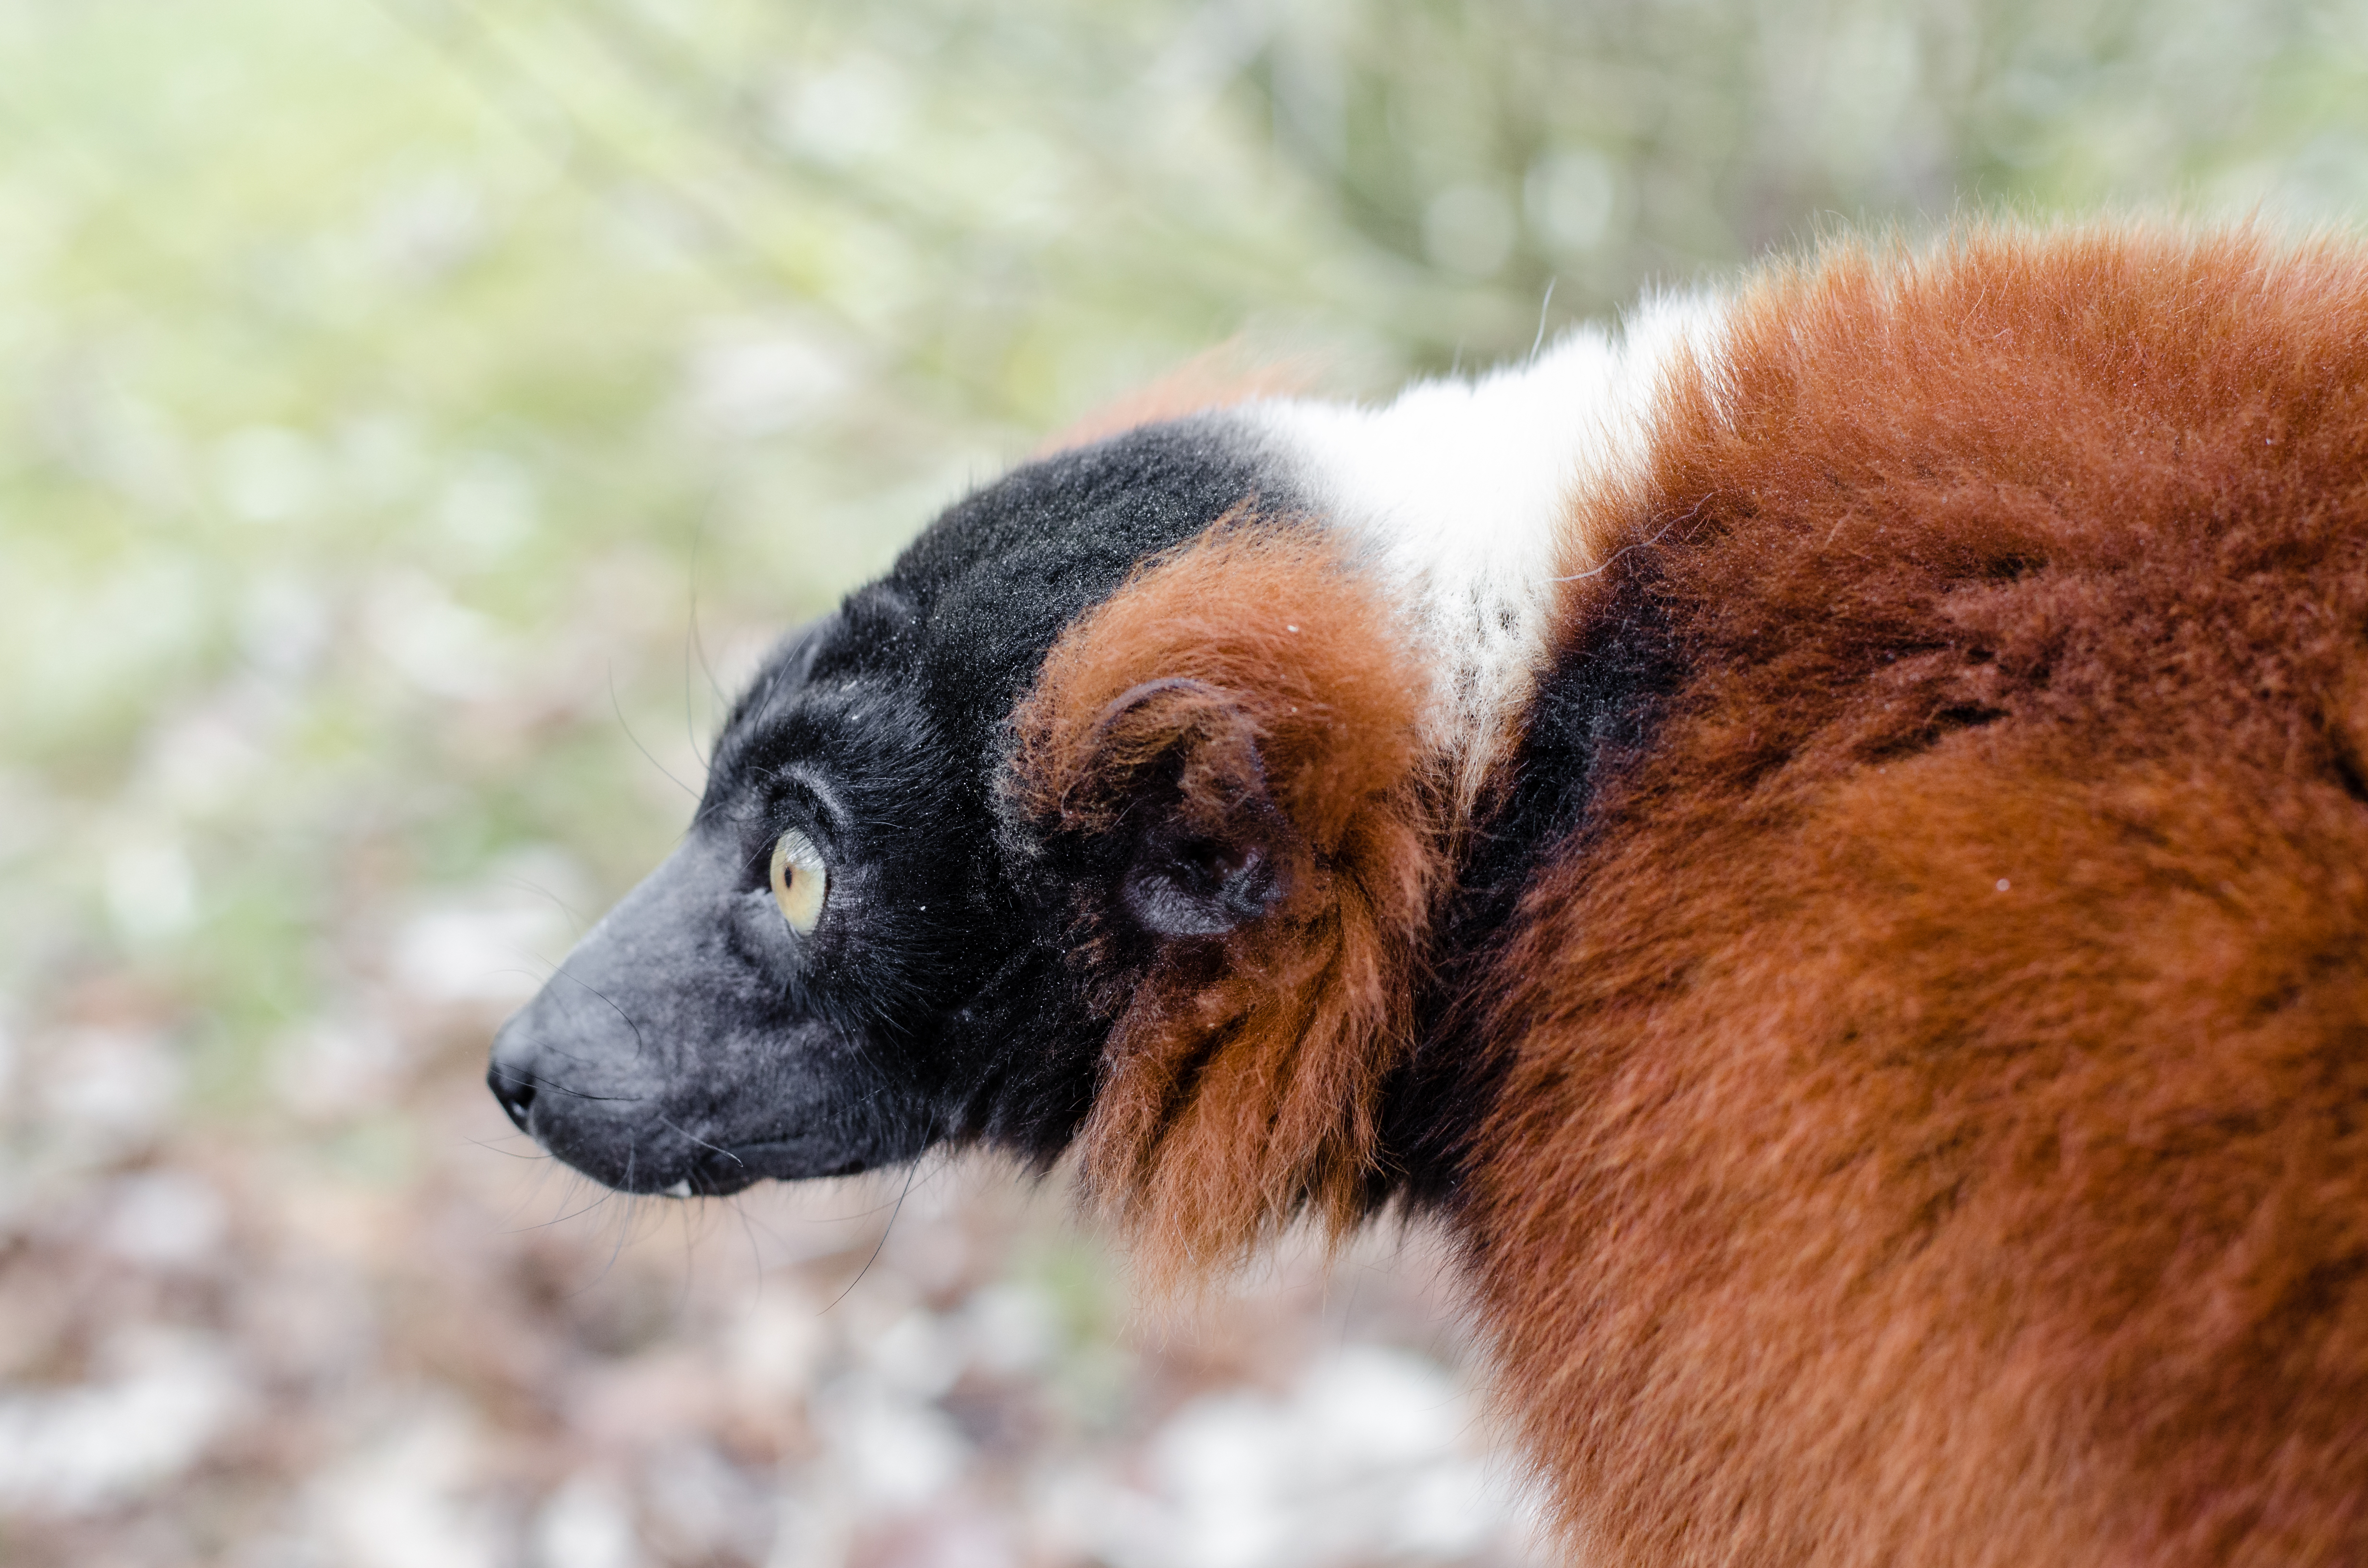
bokeh, feet, puppy, dog, cute, wildlife, zoo, red, mammal, nikon, fauna, close up, nose, eyes, hands, madagascar, vertebrate, zoom, germany, deutschland, augen, adorable, lemur, d7000, roter, niedlich, tierpark, hnde, fse, madagaskar, ruffed, vari, lemuren, gelsenkirchen, erlebniswelt, dog like mammal, dog breed group